Aleksandr Yerokhin

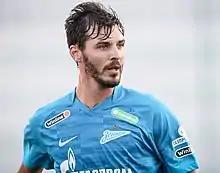
Yerokhin with Zenit in 2022

On 28 June 2017, he signed a 3-year contract with FC Zenit Saint Petersburg. On the last day of the 2017–18 season, he scored 4 goals in a 6–0 victory over FC SKA-Khabarovsk.